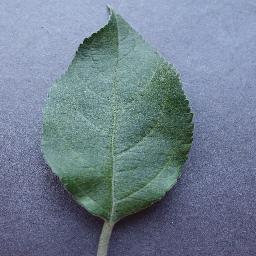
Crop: apple
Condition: healthy